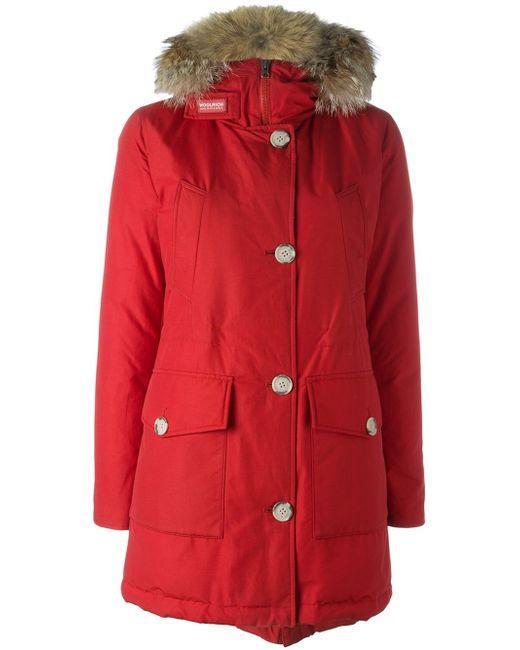
Roter Overall mit Tierfell für die Wintersaison